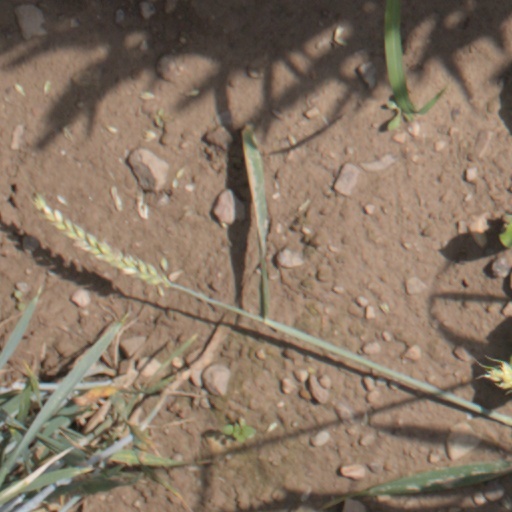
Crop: wheat